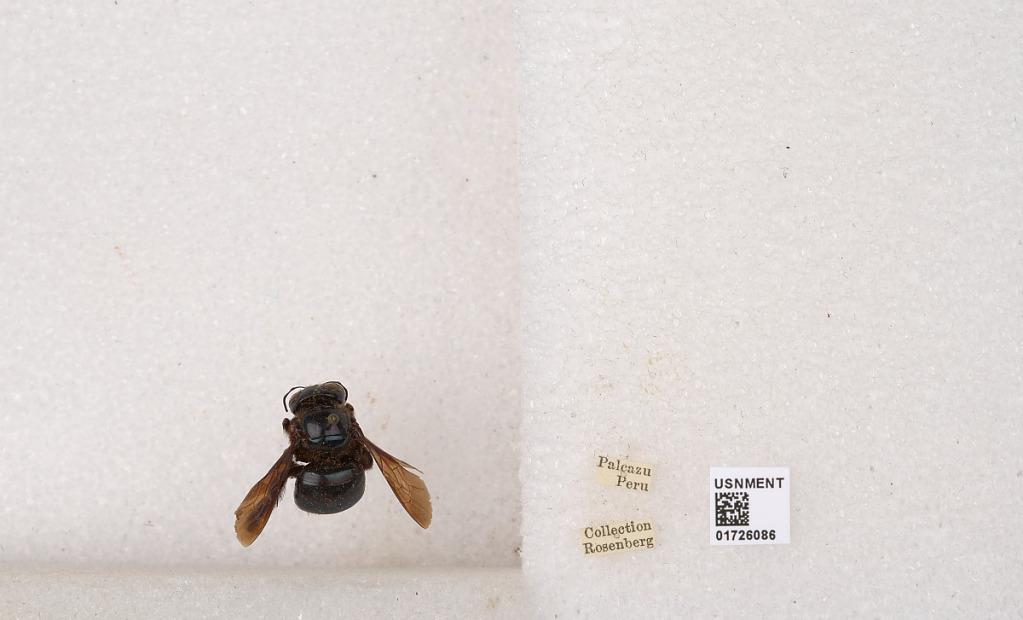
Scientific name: Xylocopa (Schonnherria) lucida Smith
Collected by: O. Rego
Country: Peru
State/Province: Pasco
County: Oxapampa
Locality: Palcazu